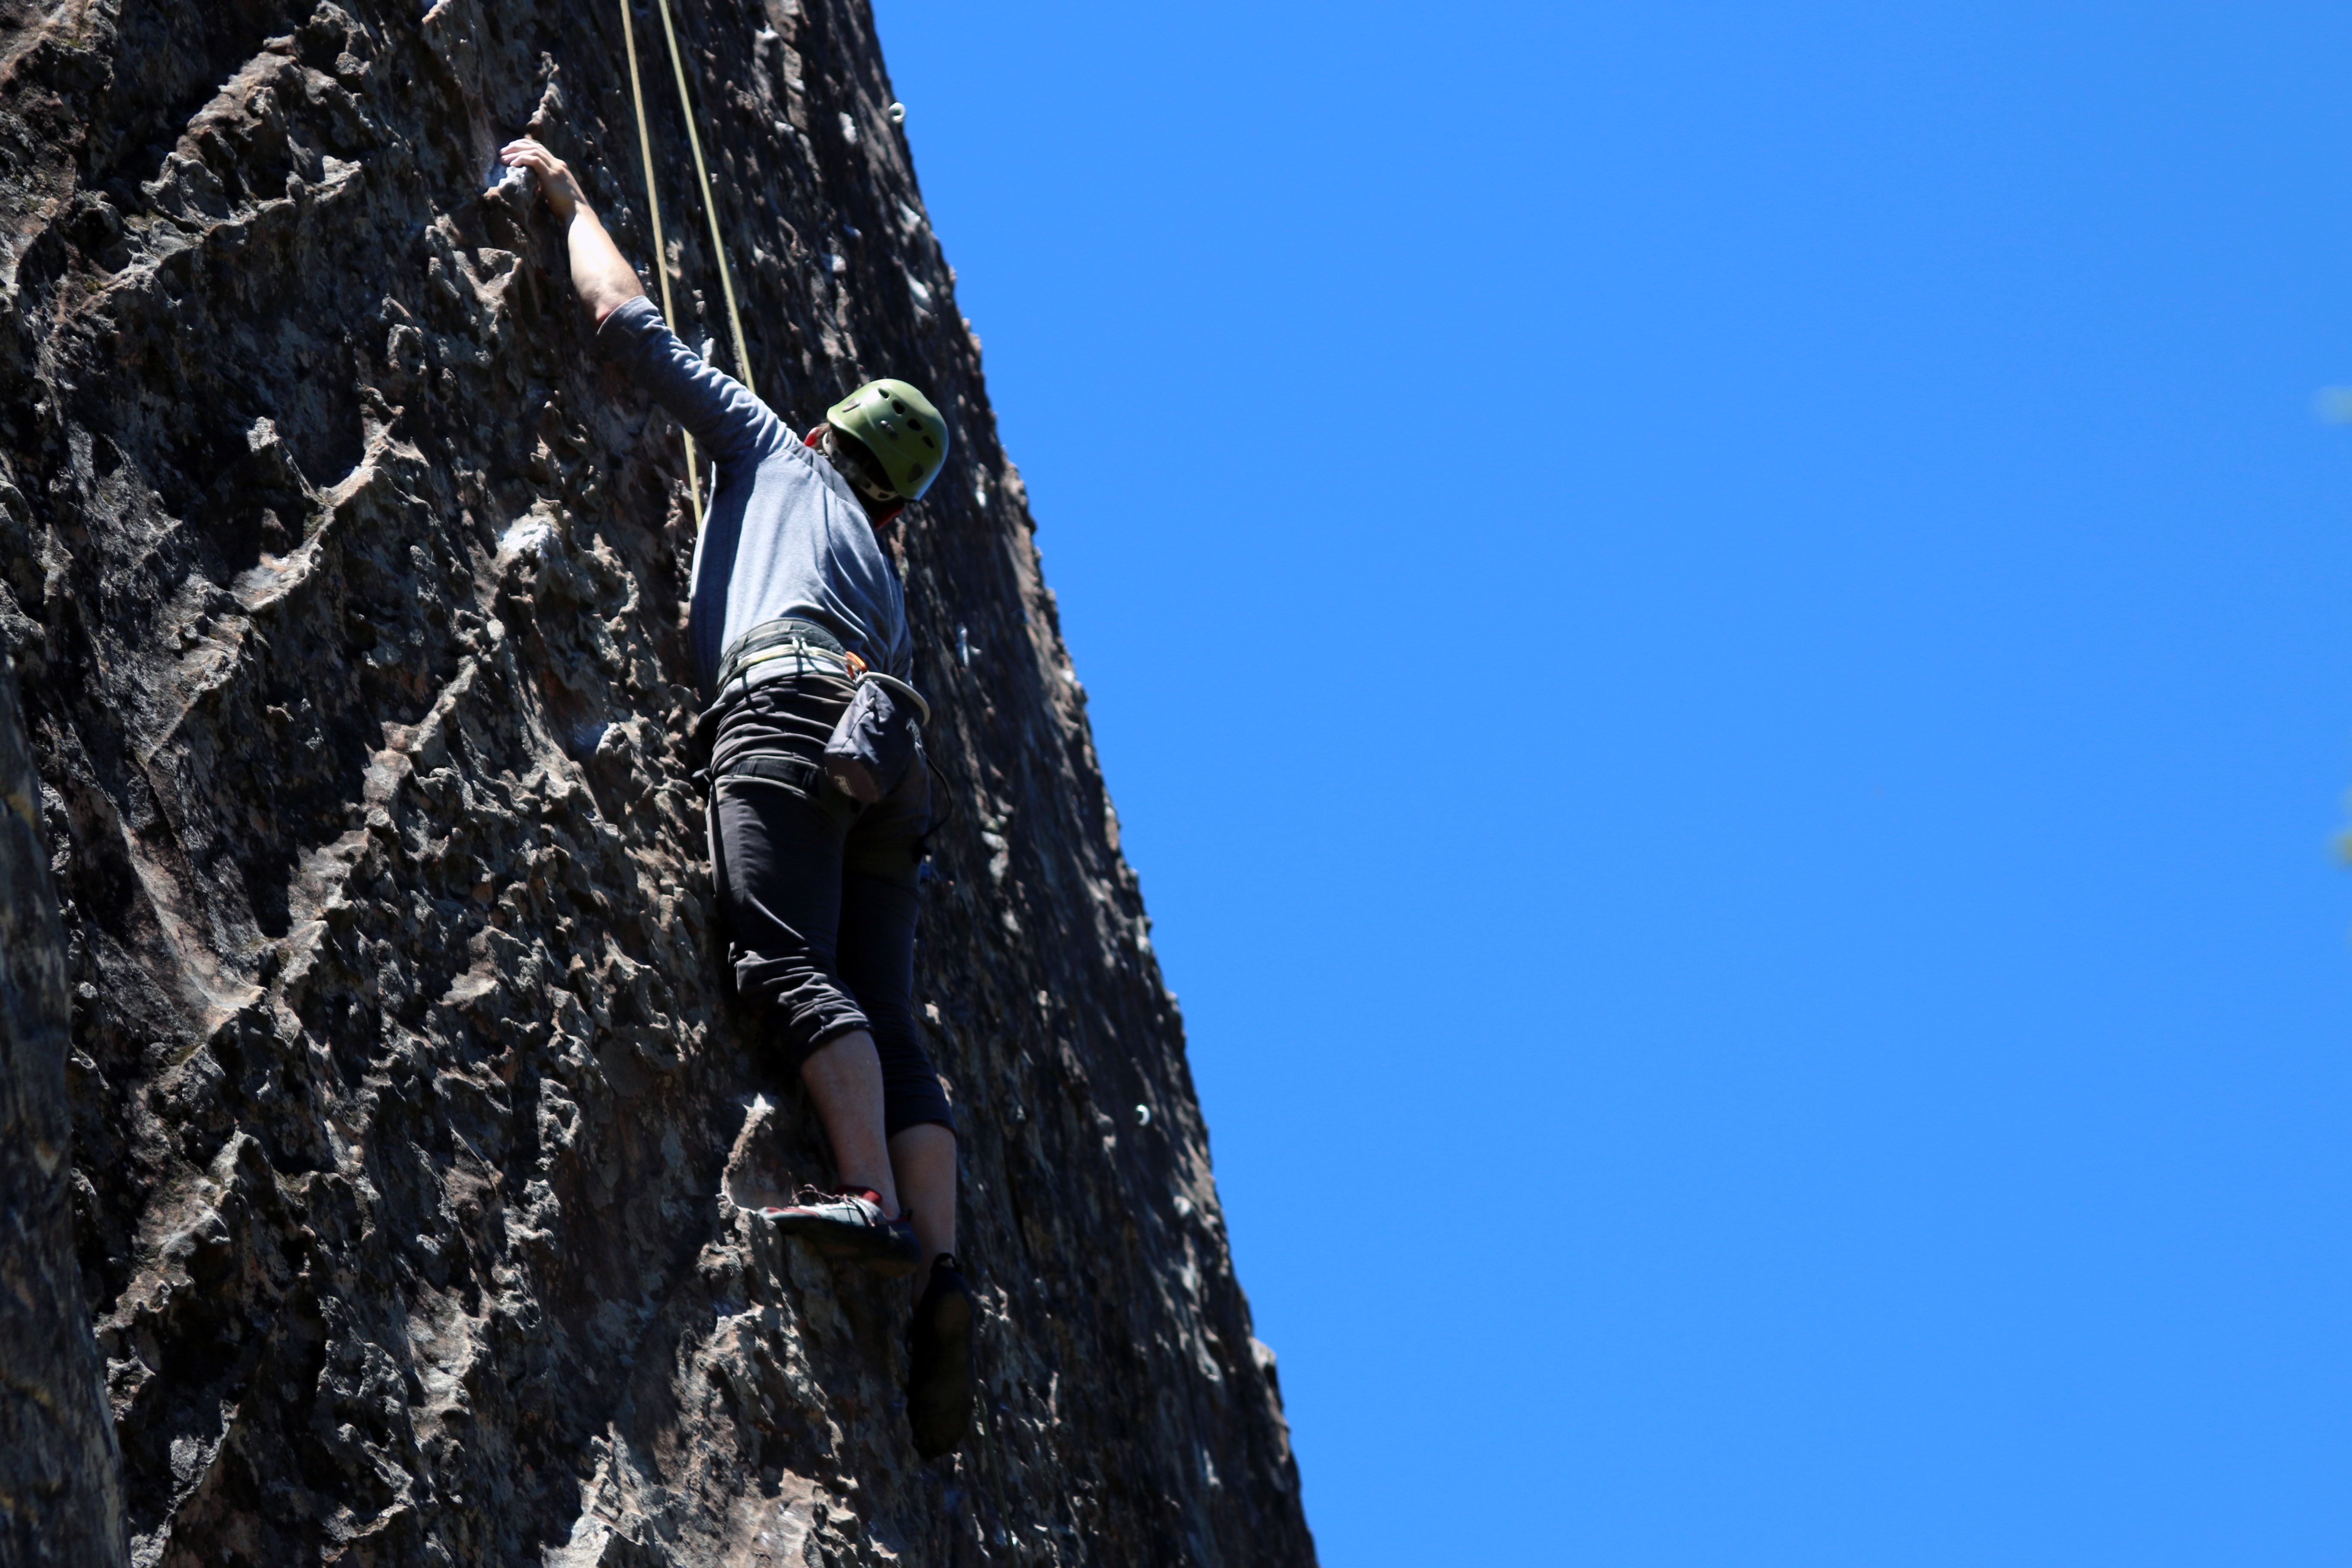
rock, adventure, cliff, blue, climbing, rock climbing, climber